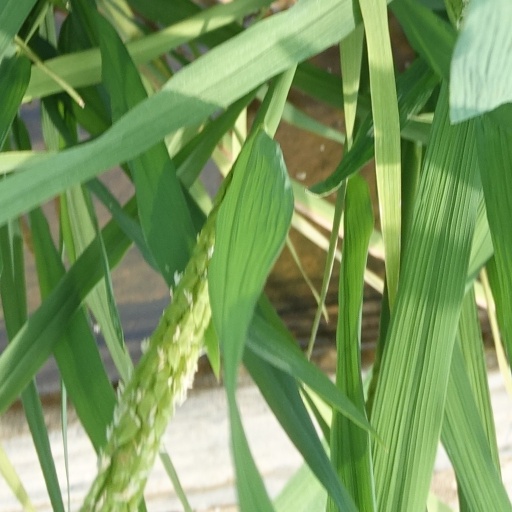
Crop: rice